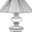
Label: lamp